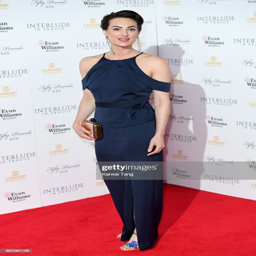
person attends the world premiere .